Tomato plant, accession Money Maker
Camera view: tilt-top (135 deg); turntable rotation: 300 degrees
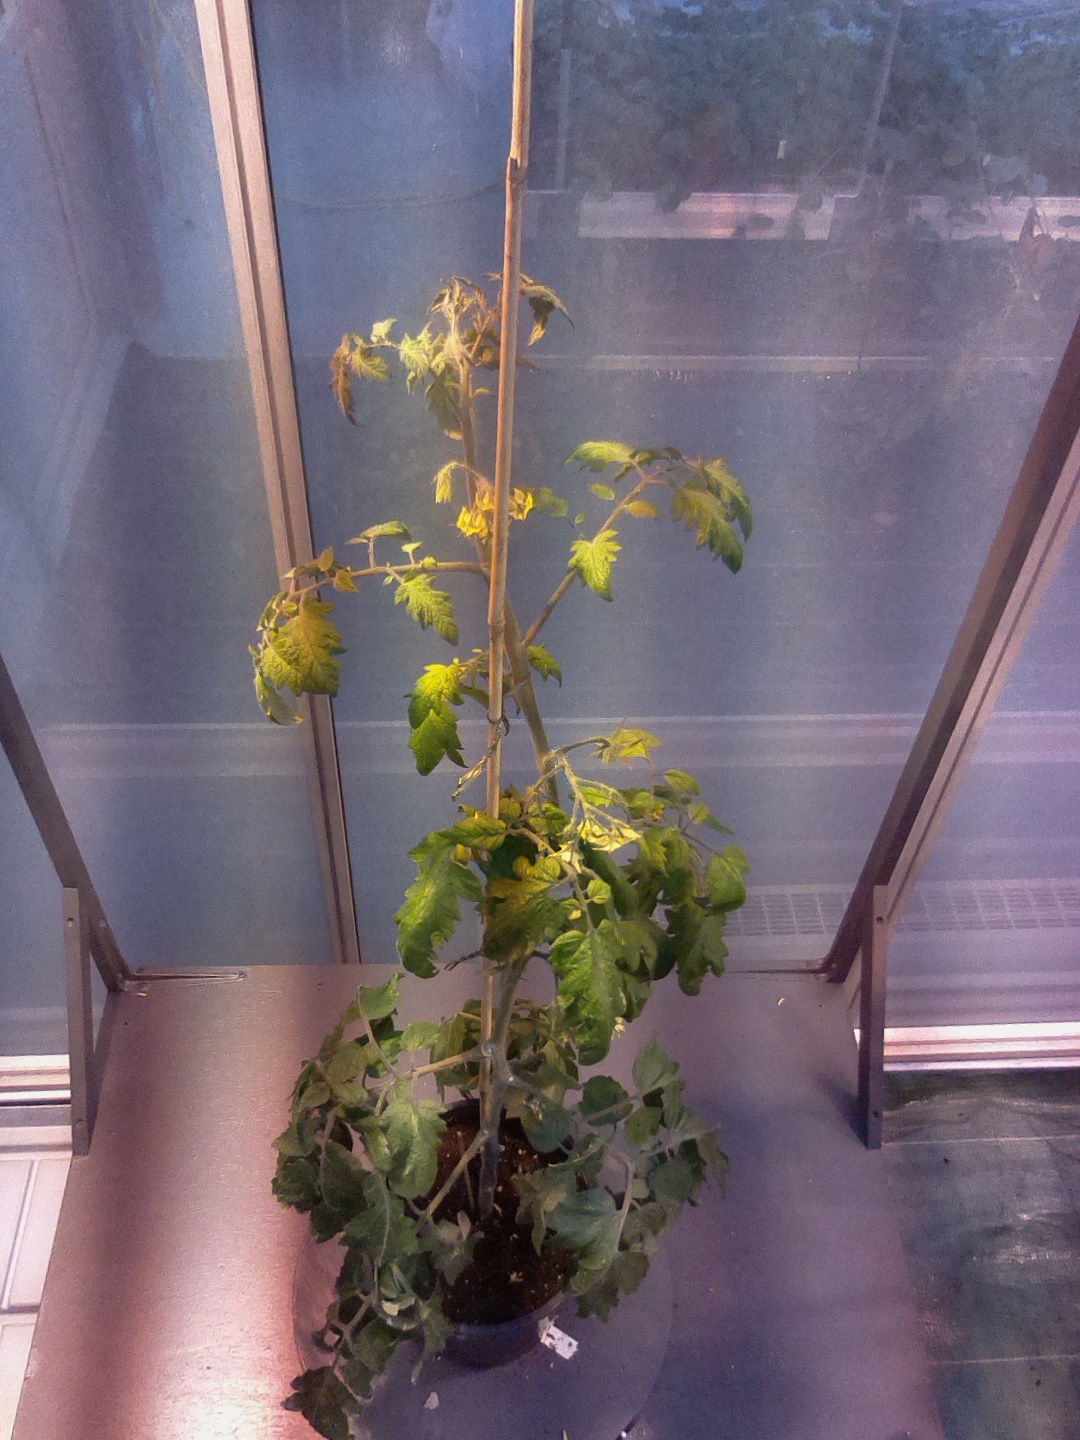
BBCH growth stage 70: Fruits at the main stem or branches visibles